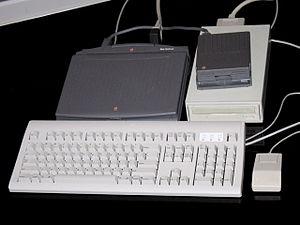
Les PowerBook Duo sont une série d'ordinateurs ultra-portables commercialisés par Apple entre octobre 1992 et février 1997. L'originalité des PowerBook Duo est qu'ils étaient conçus pour être connectés à un dock qui étendait leurs capacités.